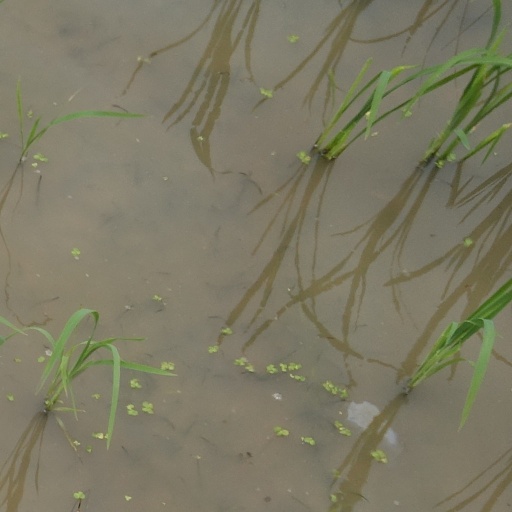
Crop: rice